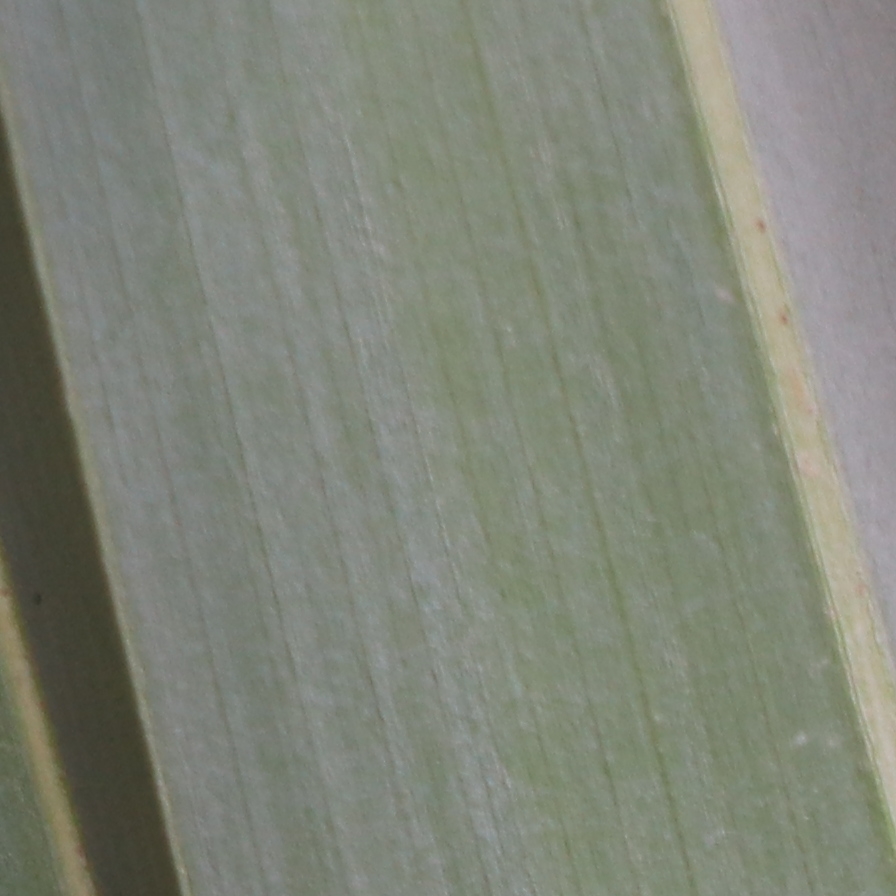
Label: Healthy